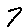
Label: 7